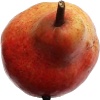
Label: red_pear